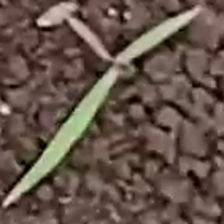
Weed species: Digitaria_SP_(Digitaria Sanguinalis )